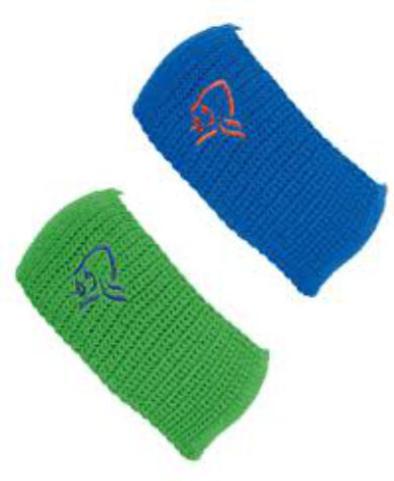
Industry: Clothes